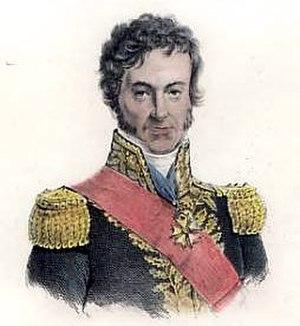
L'amiral Corentin de Leissègues (1758-1832)
Le Peuple, renommé le Vengeur puis l’Impérial est un navire de guerre en service dans la Marine française de 1803 à 1806.
Corentin Urbain de Leissègues, est un vice-amiral français.